Original Sin – The Seven Sins

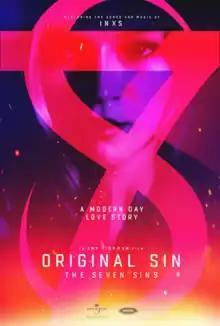
Promotional release poster

Original Sin – The Seven Sins is a 2021 short film directed by Amy Tinkham and inspired by Dante Alighieri's "Inferno". The film stars Autumn Miller and Trevor Jackson and is intertwined with the music of INXS. The film was only available for 48 hours from 16 July on the Veeps platform.